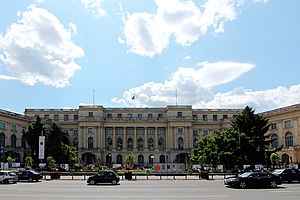
Kongeslottet i Bukarest
Det Kongelige Slot, kendt under navnet Republikkens Palads fra 1948 til 1990, er et slot i det centrale Bukarest i Rumænien, der huser Rumæniens nationale kunstmuseum.